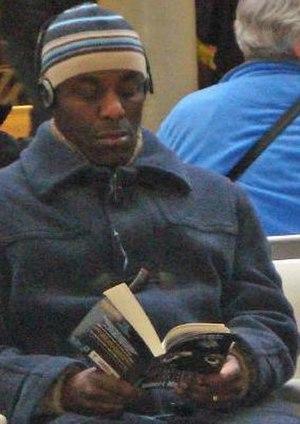
Casualty est une série télévisée britannique hebdomadaire diffusée depuis le 6 septembre 1986 sur la BBC. Elle a engendré une série dérivée, Holby City, diffusée sur la même chaîne depuis 1999.